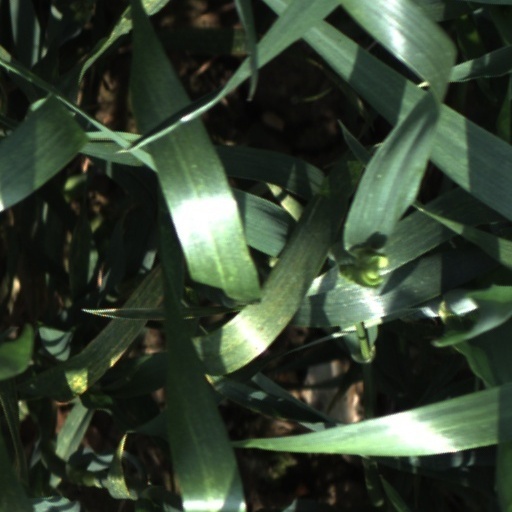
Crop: wheat